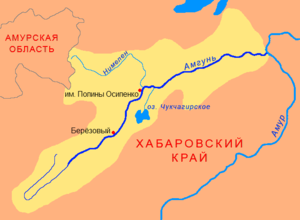
L'Amgoun est une rivière du sud-est de la Sibérie, en Russie d'Asie. Cette rivière, longue de 723 km, est un affluent de rive gauche du fleuve Amour.